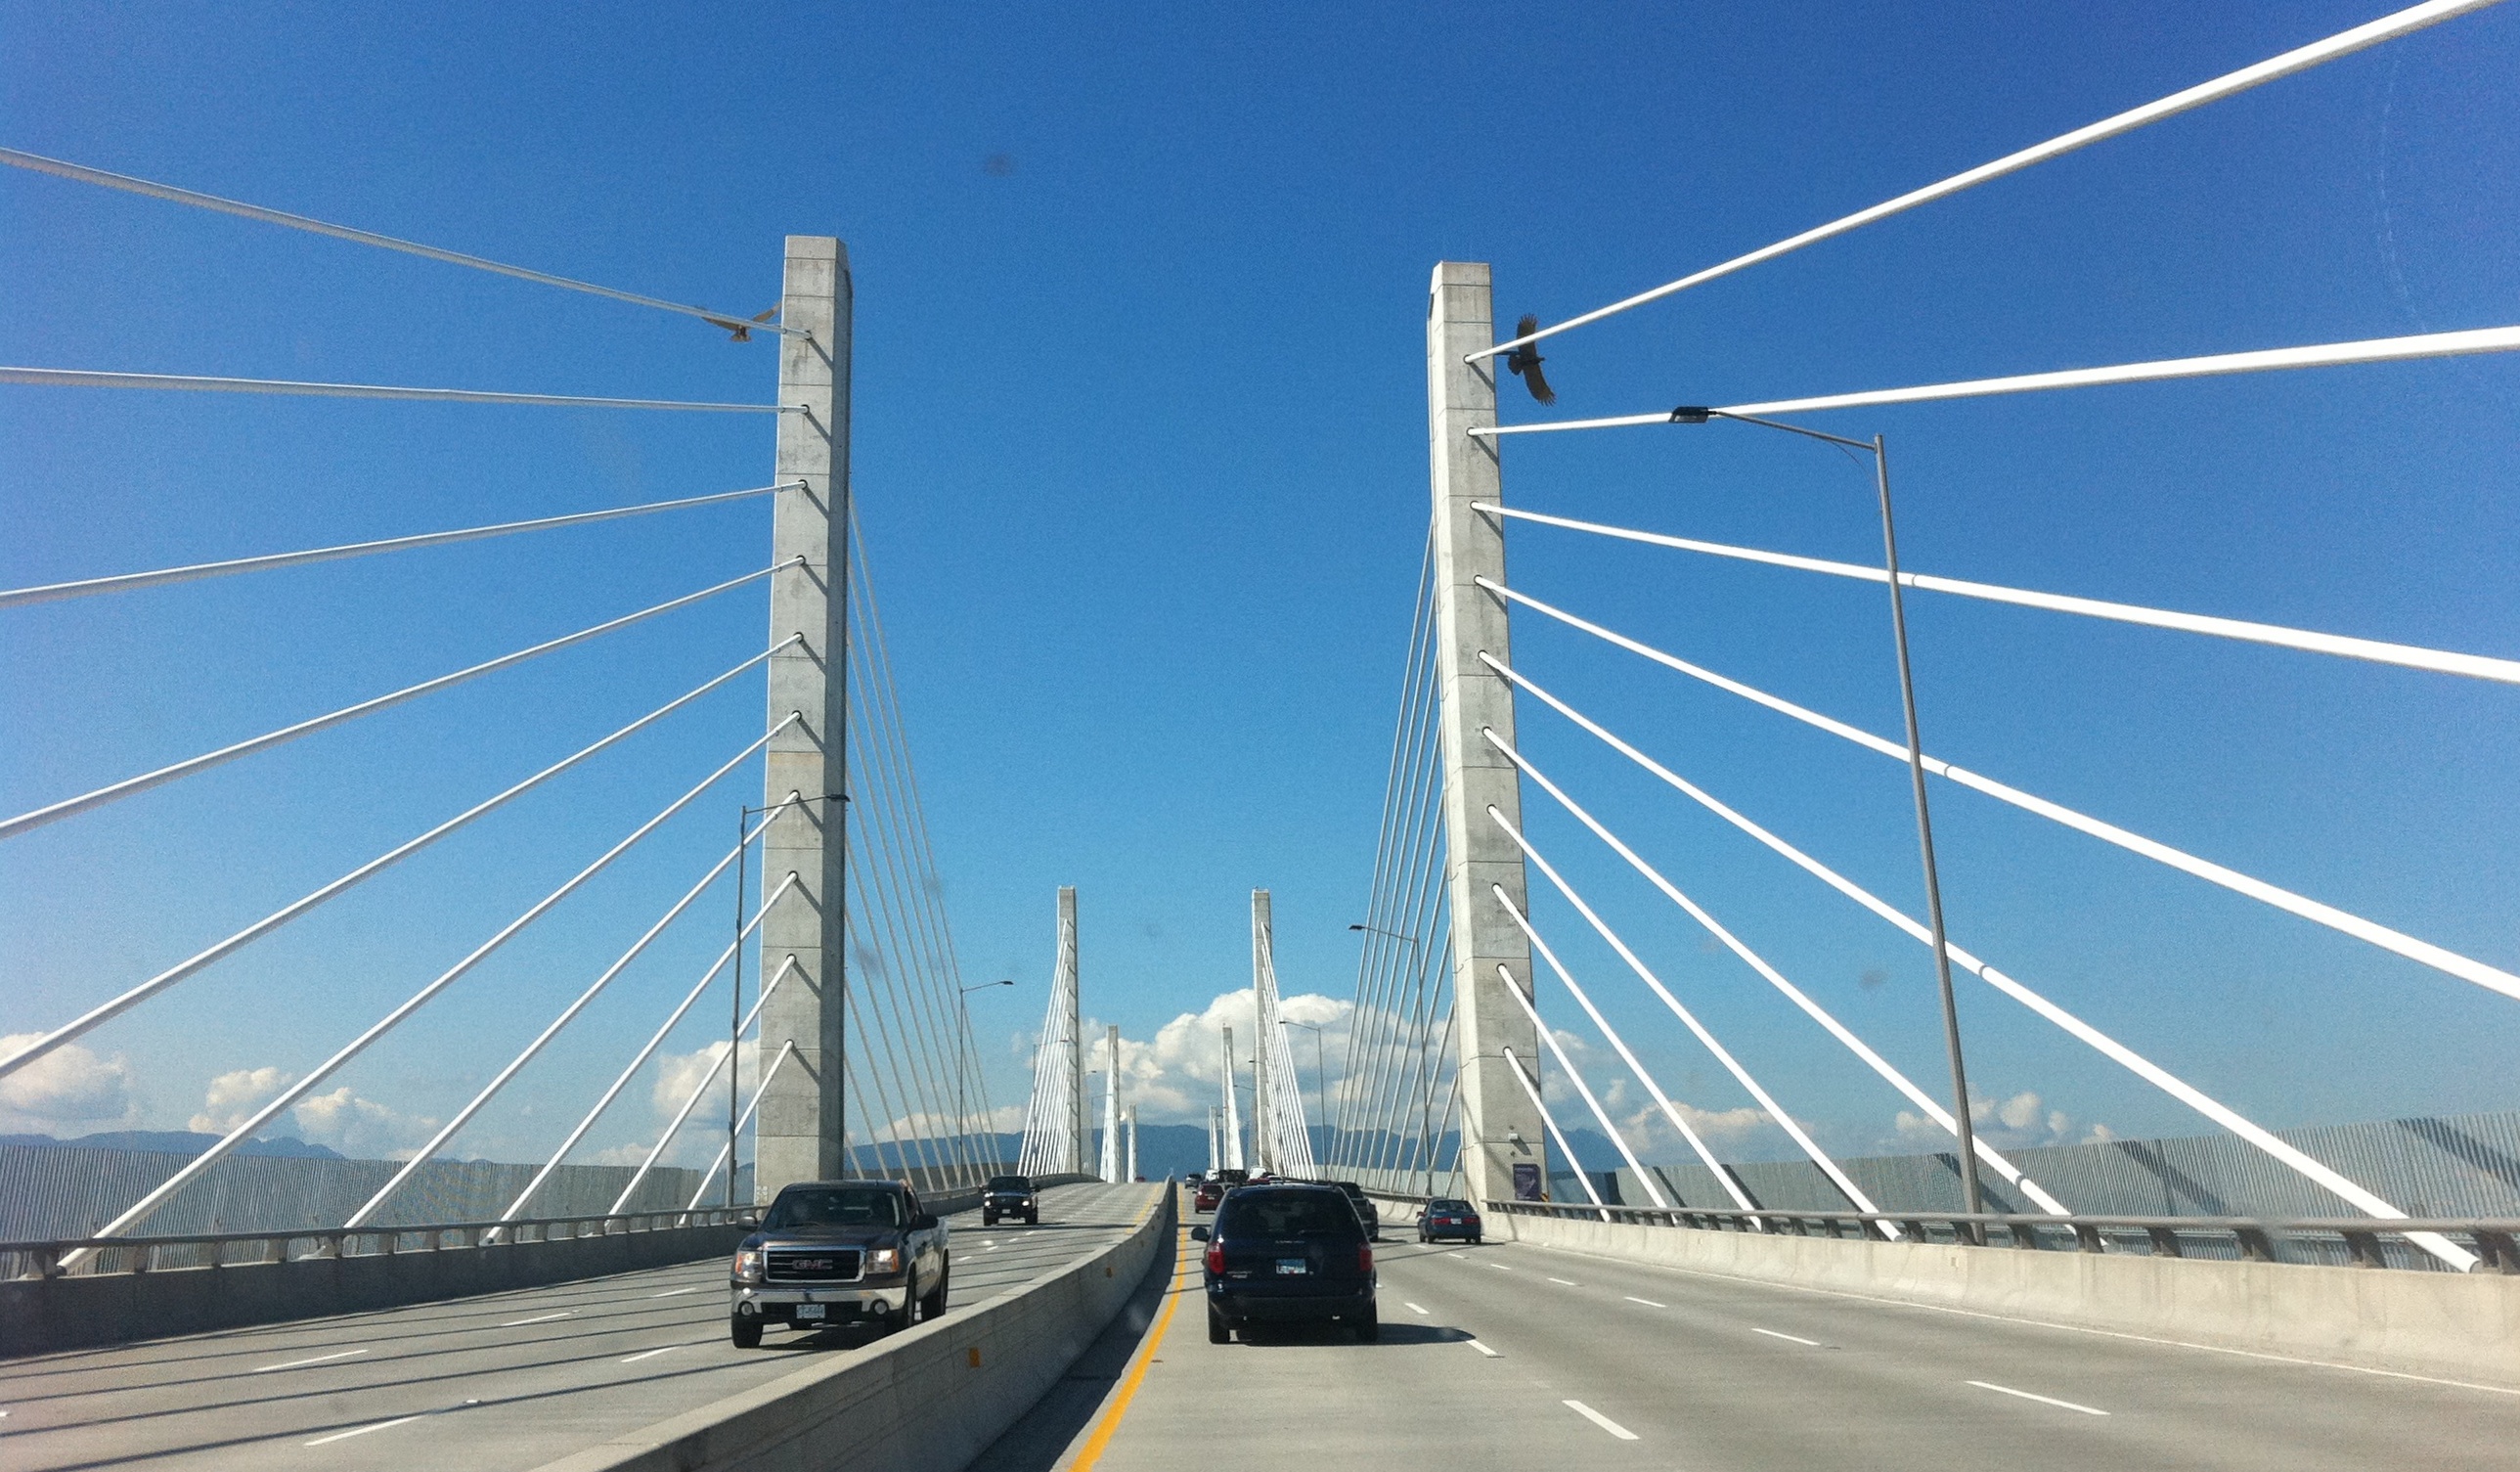
bridge, suspension bridge, line, mast, odyssey, cable stayed bridge, skyway, nonbuilding structure